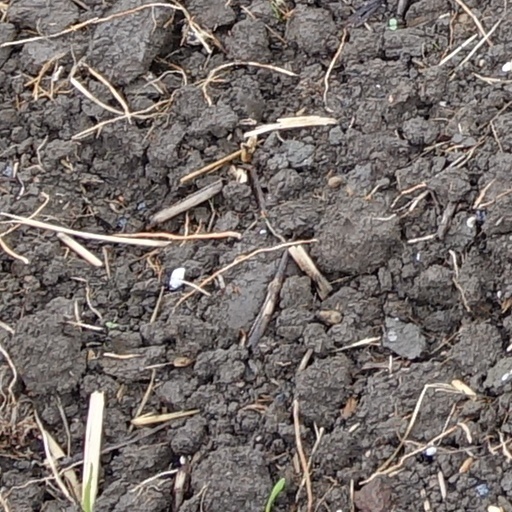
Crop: wheat